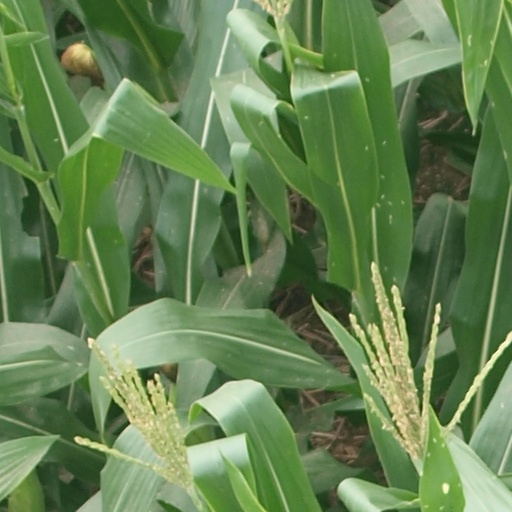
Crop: maize; corn